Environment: real
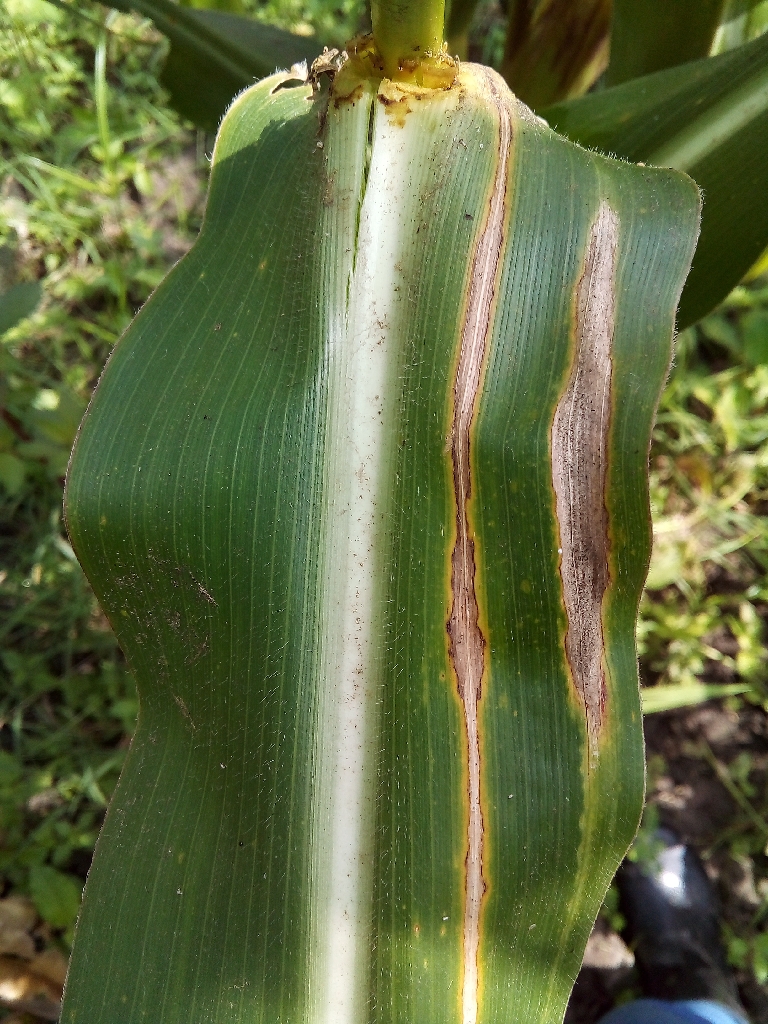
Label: northern_corn_leaf_blight